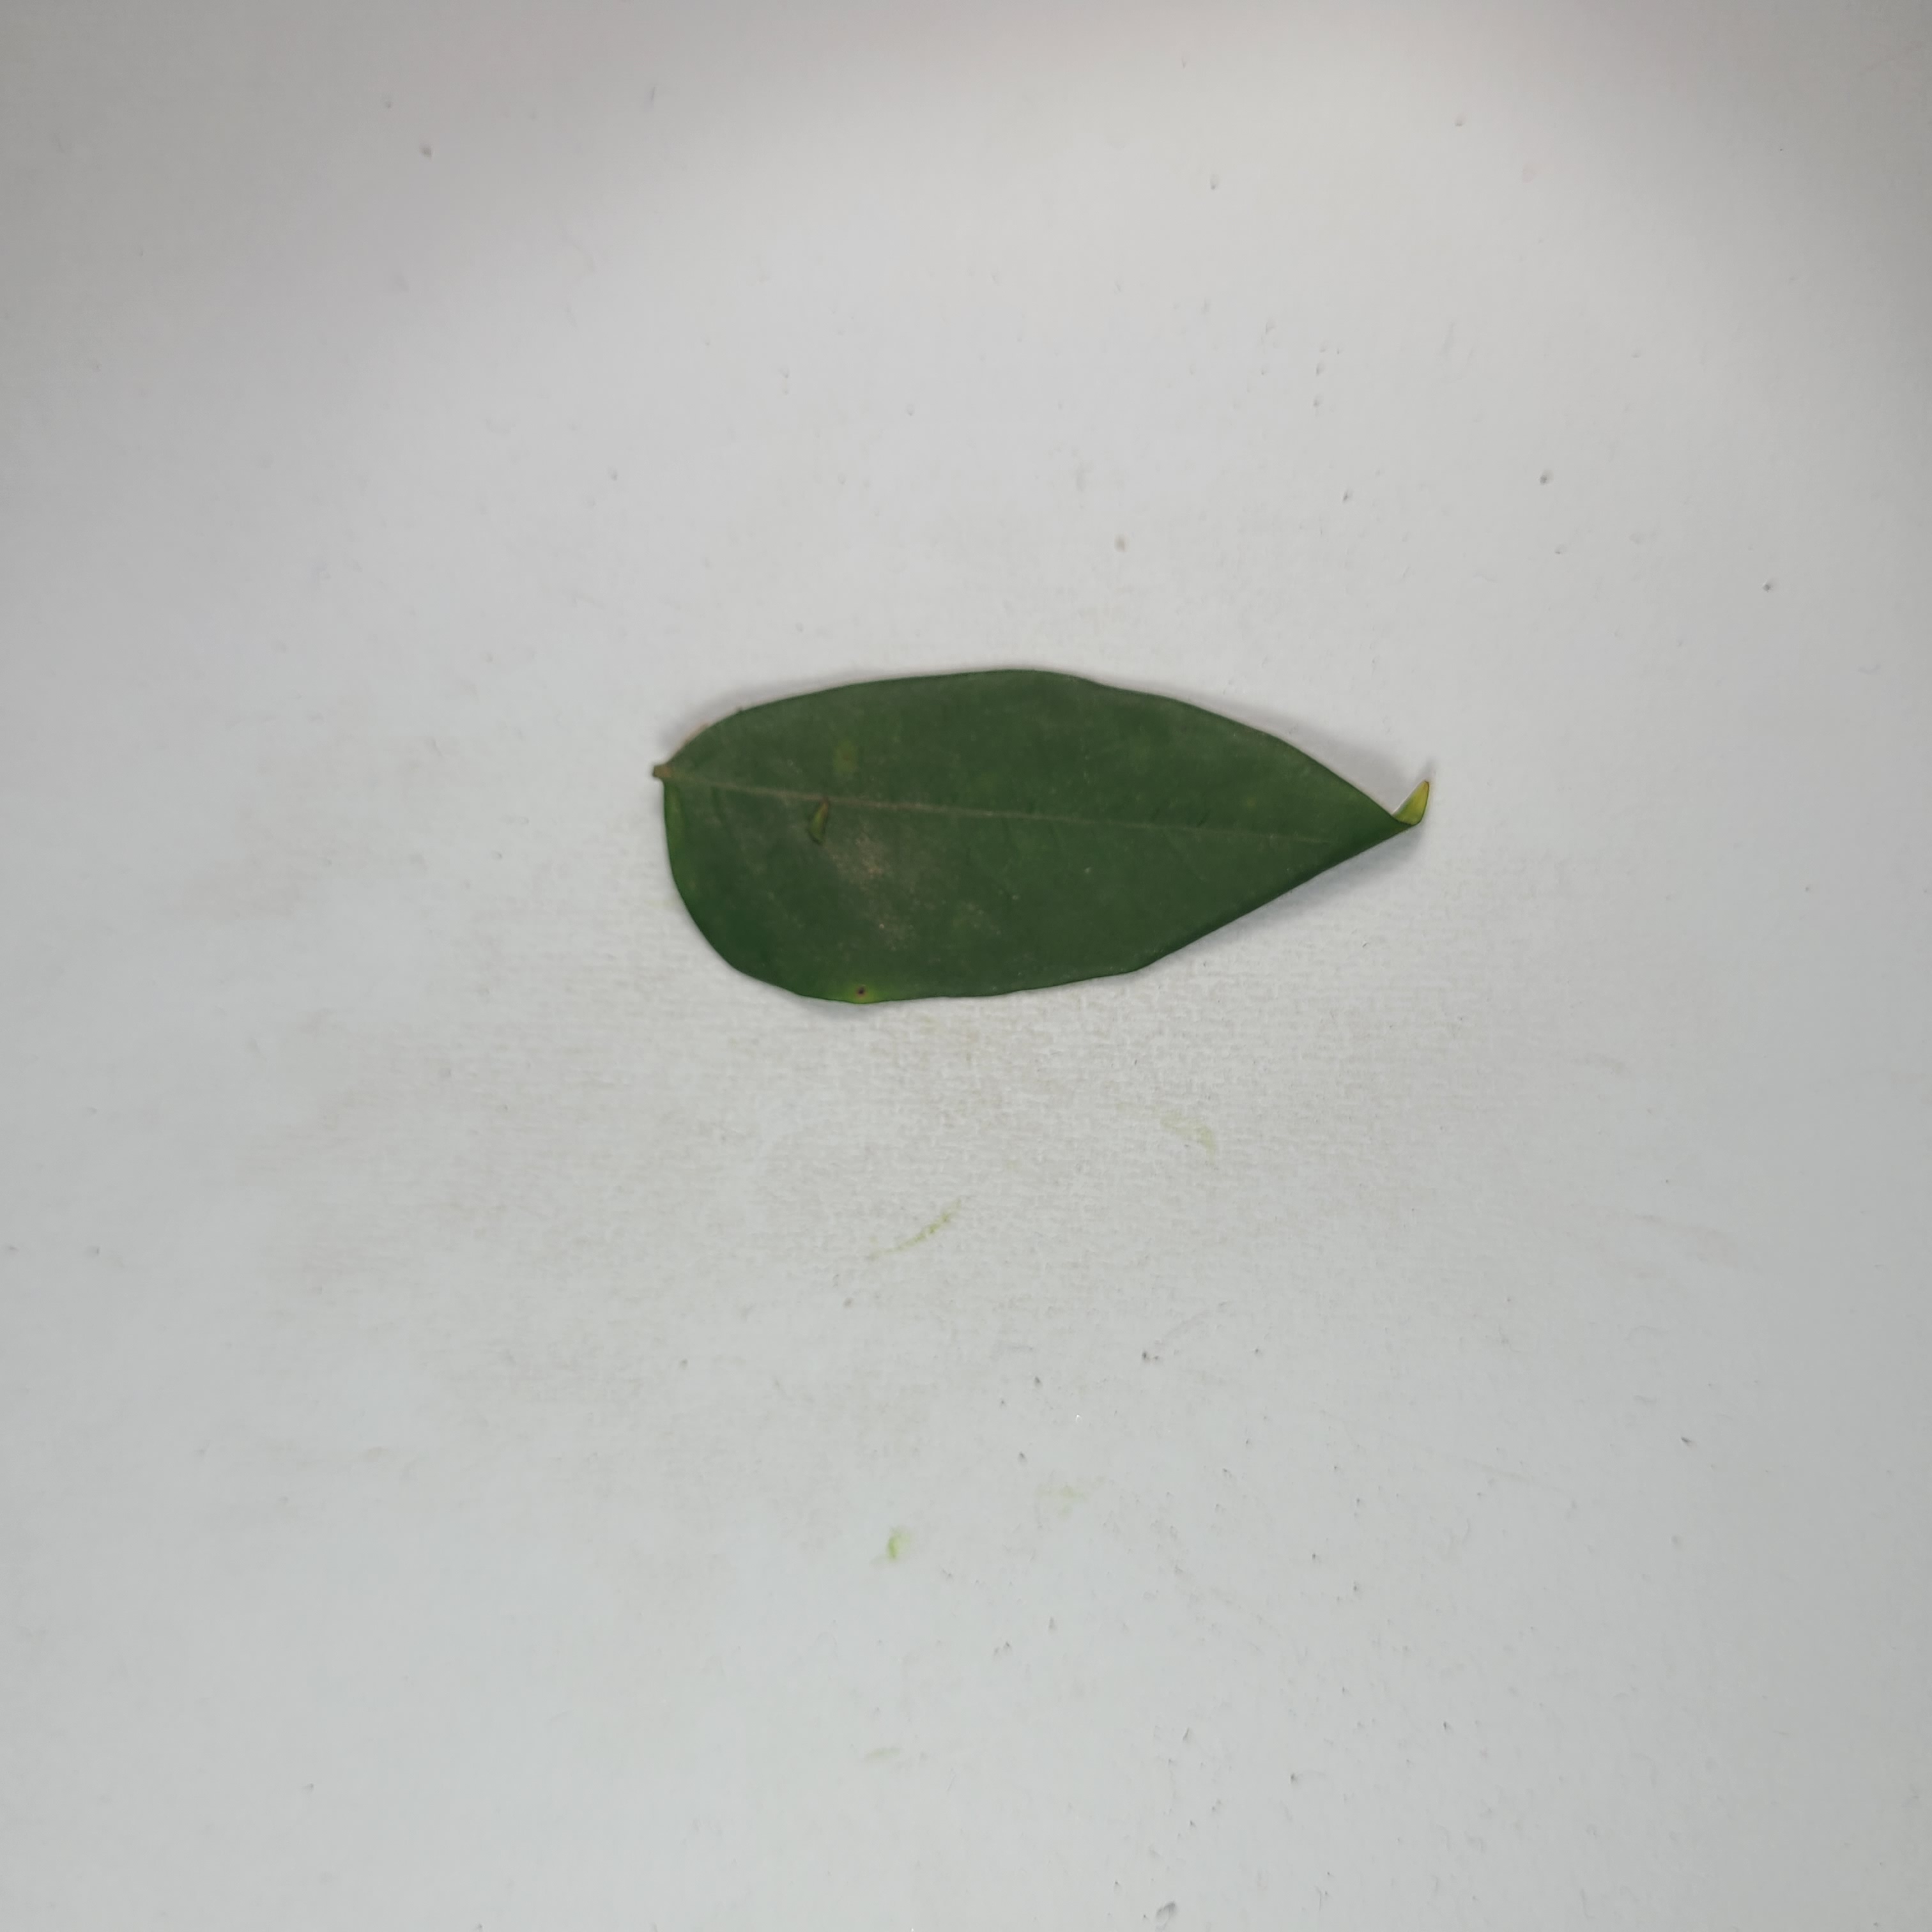
Label: Healthy Leaves